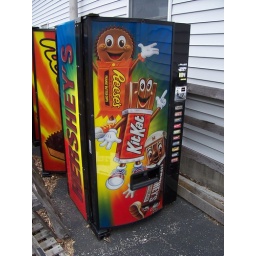
A colorful candy vending machine selling items such as Hershey bars, KitKat bars, and Reese's cups. Located in McGonigle, Ohio.